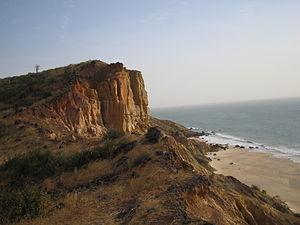
Falaises de Popenguine, Sénégal(no title)
La Petite-Côte est une section du littoral sénégalais située au sud de Dakar, entre la presqu'île du Cap-Vert et le Sine-Saloum.